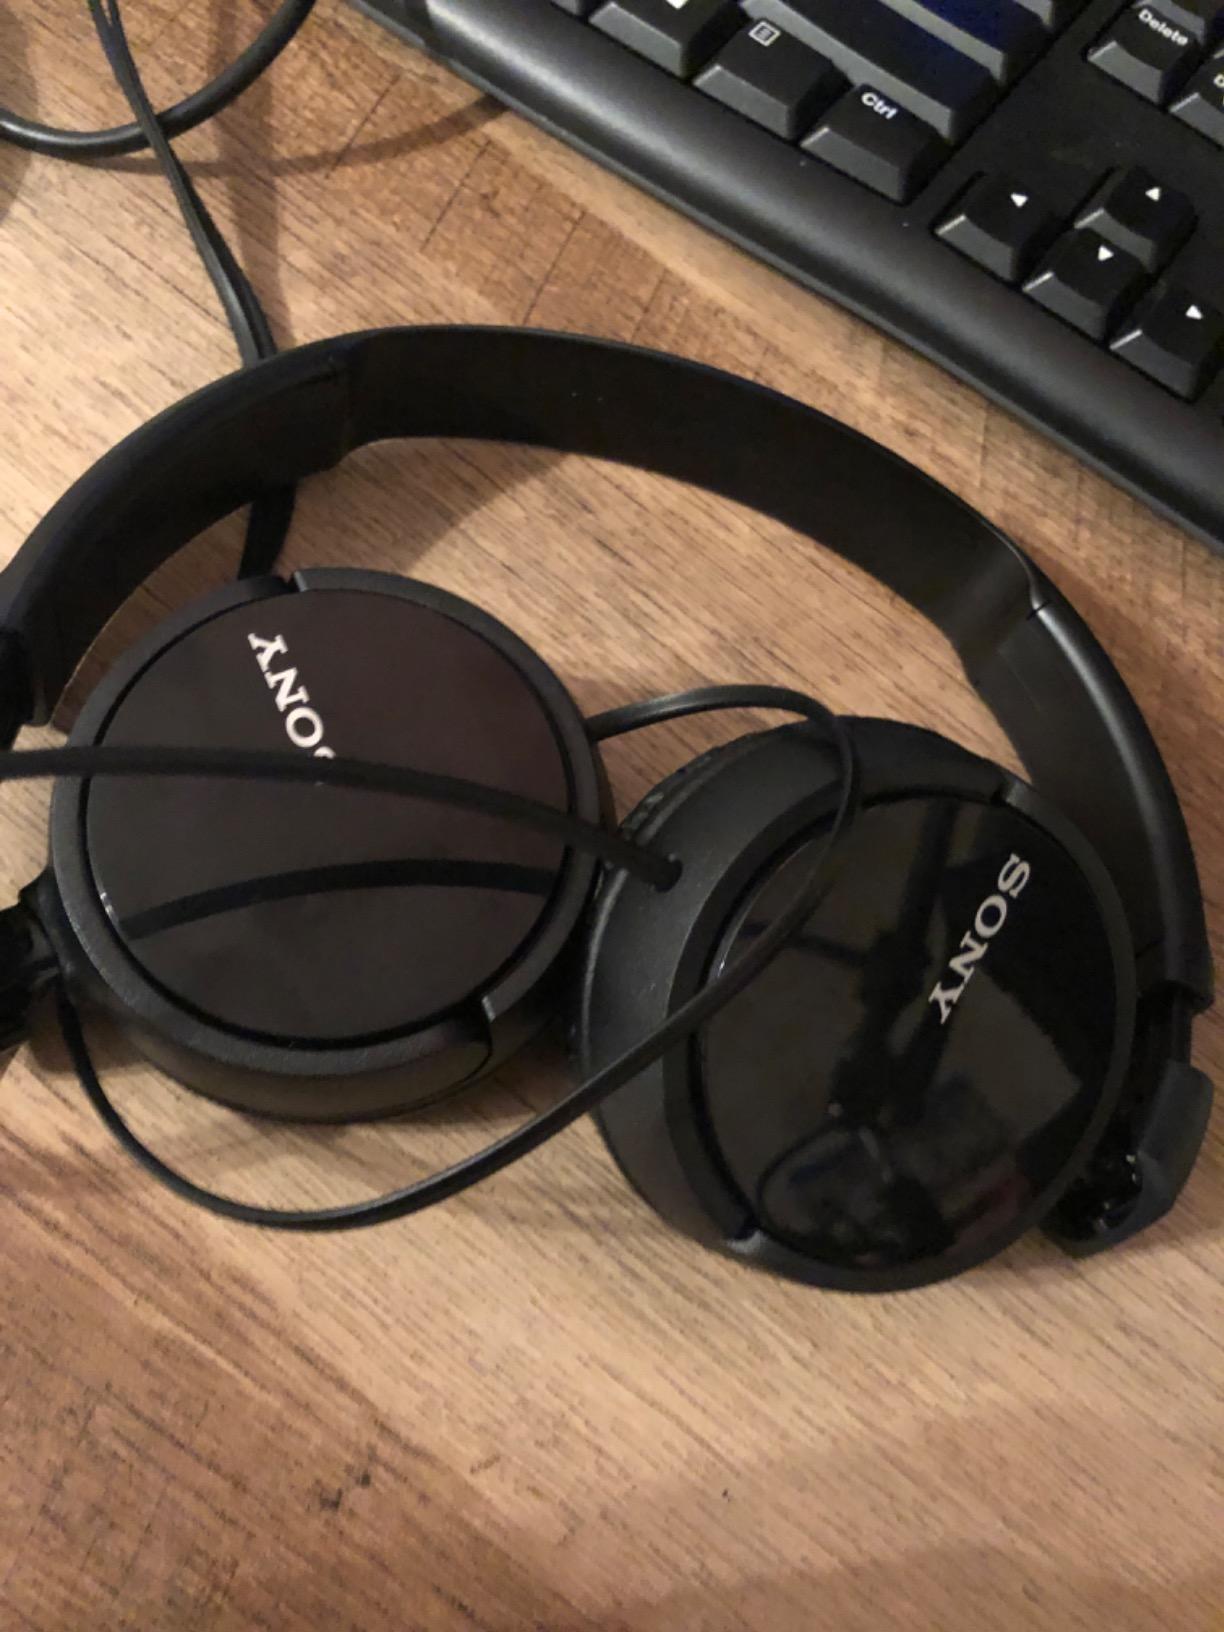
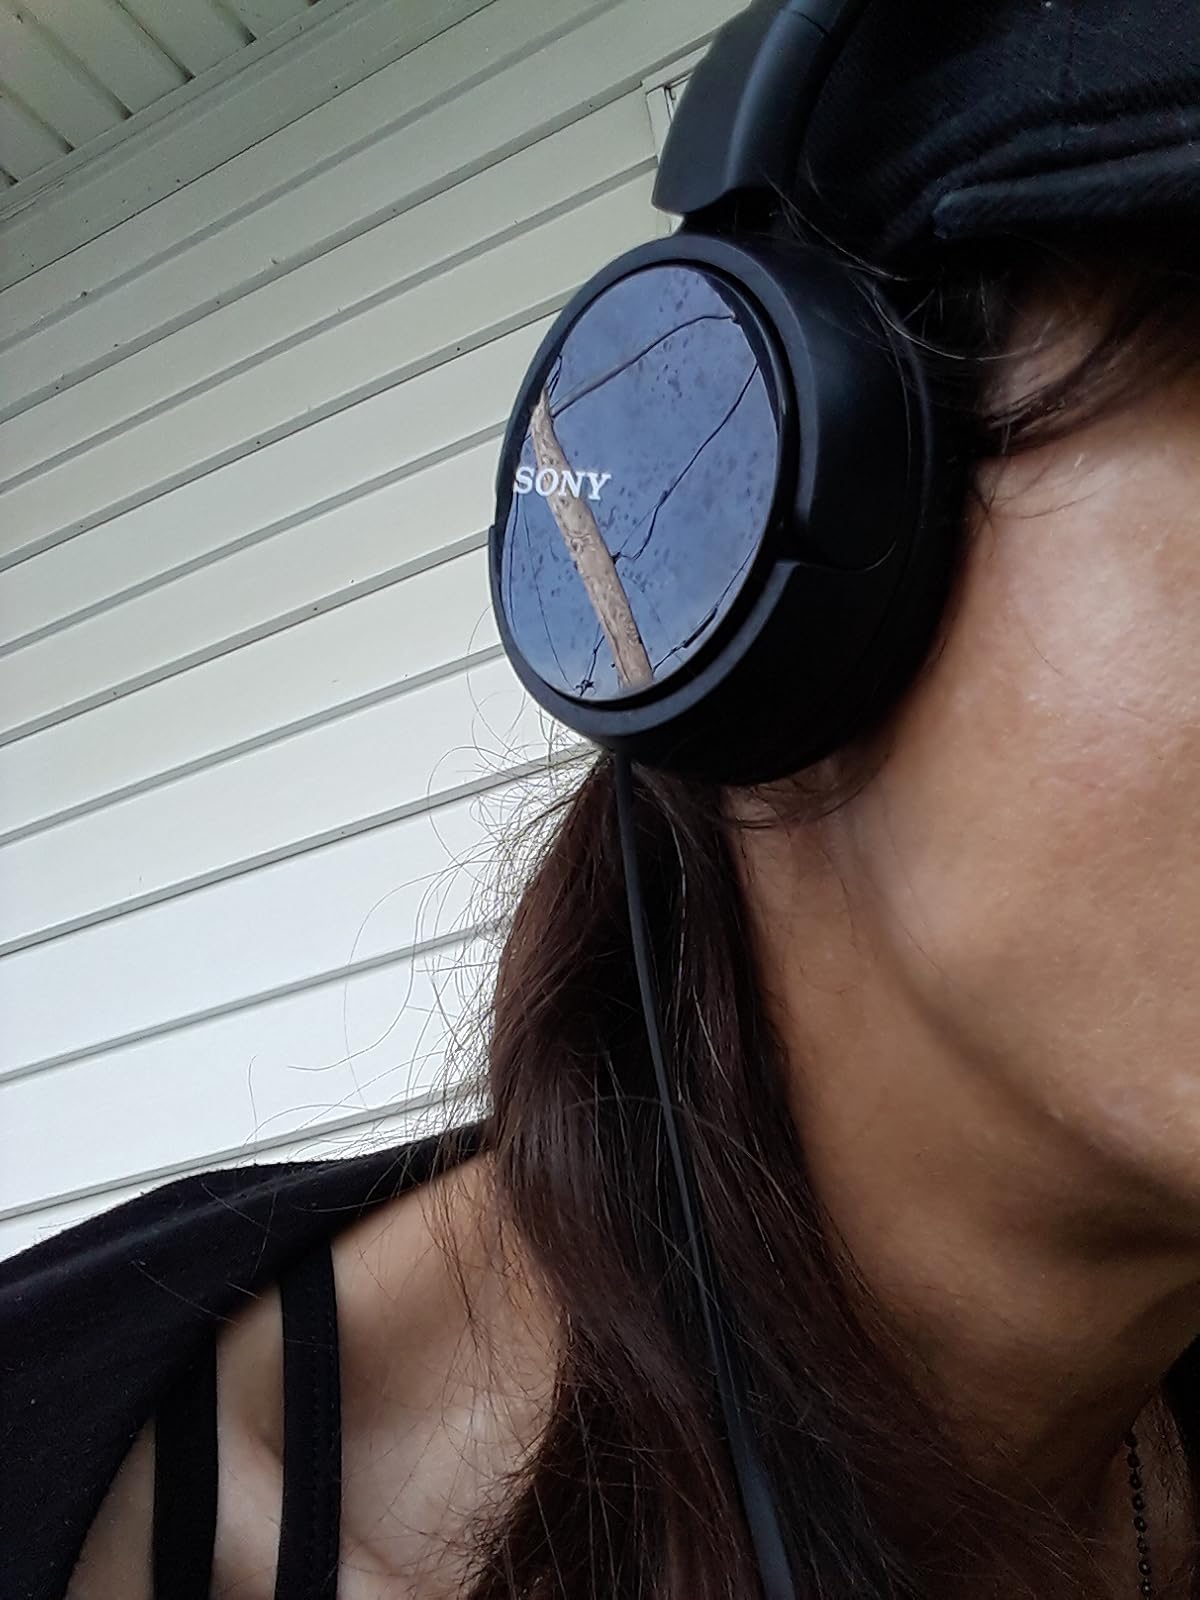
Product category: headphones
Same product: yes